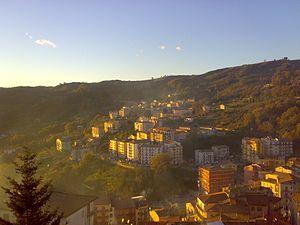
Verbicaro est une commune de la province de Cosenza, dans la région de Calabre, en Italie.